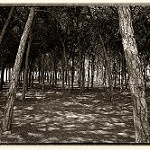
Label: forest